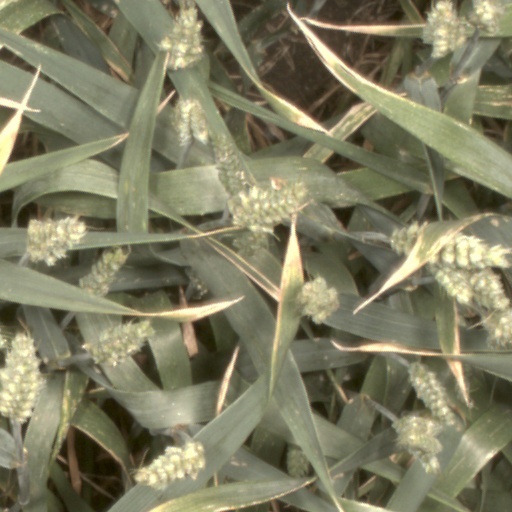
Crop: wheat